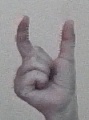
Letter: nun